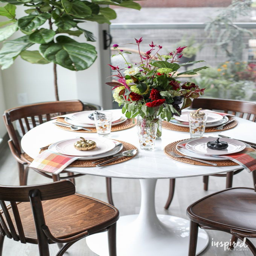
autumn decorating ideas to create fall style